Oost-Java Stoomtram Maatschappij

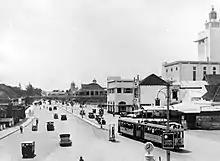
OJS Tram passing along Hogeweg, Soerabaja's colonial central business district

In 1959, President Sukarno issued a Government Regulation No. 40 of 1959, which included, the nationalisation of all railway lines and steam locomotives which were previously operated by Dutch-owned companies, whose operations were handed over to the Djawatan Kereta Api Republik Indonesia (DKA), which included the ex-OJS route.